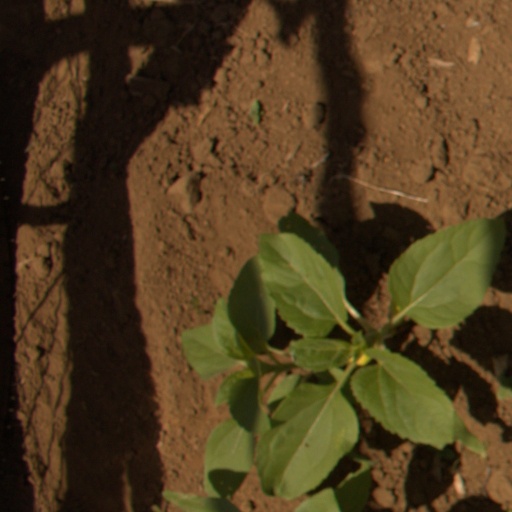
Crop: Jerusalem artichoke